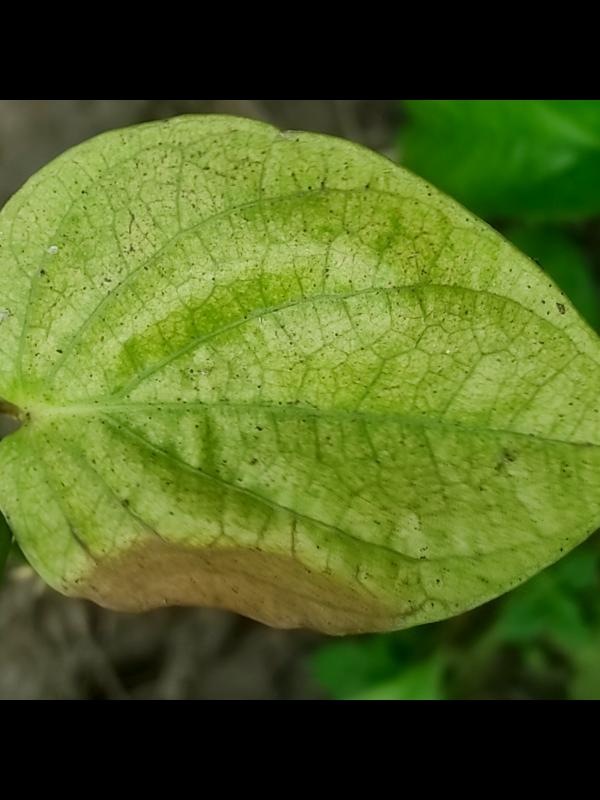
Label: Fungal_Brown_Spot_Disease